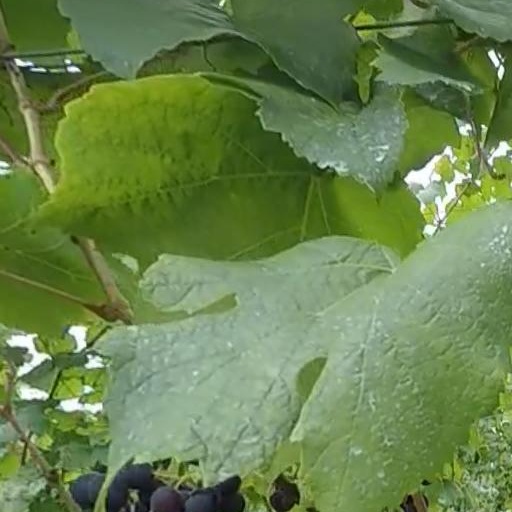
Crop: grape